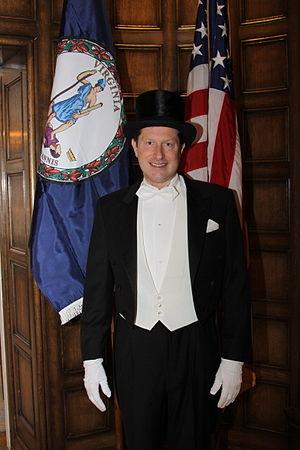
L'ambassadeur des États-Unis en Suède sert comme représentant en chef du Service extérieur des États-Unis auprès du Royaume de Suède, et de 1814 à 1905, également en Norvège qui fait à cette période partir du royaume de Suède. Depuis les années 1930, l'ambassadeur est hébergé dans la mission diplomatique Villa Åkerlund des représentations diplomatiques des États-Unis dans le quartier Diplomatstaden à Stockholm.